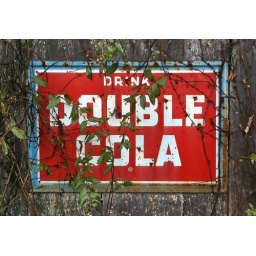
A sign I saw by the road today, certainly seems like a good idea!